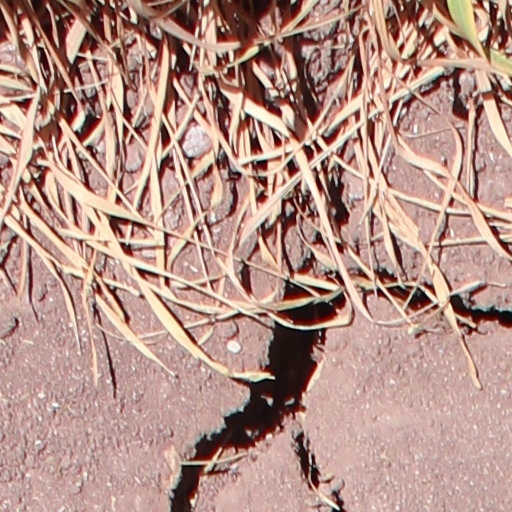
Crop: wheat